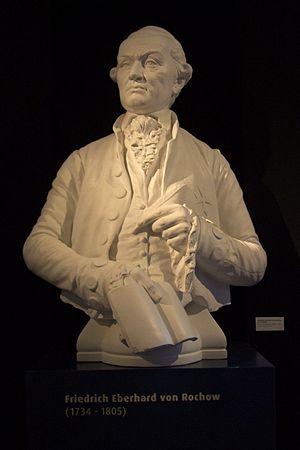
Le manoir de Reckahn est un petit château du Brandebourg situé à Reckahn, village de la municipalité de Kloster Lehnin. Il se trouve au bord de la Plane, à environ dix kilomètres au sud de la ville de Brandebourg-sur-la-Havel. Il abrite en partie un petit musée ouvert en 2001 consacré à l'histoire de la famille von Rochow, ancienne famille propriétaire, et à l'un de ses membres éminents, Friedrich Eberhard von Rochow, réformateur du système scolaire du royaume de Prusse à l'époque des Lumières. Le reste du manoir sert aux congrès, rencontres et séminaires de l'université de Potsdam à laquelle il appartient aujourd'hui.